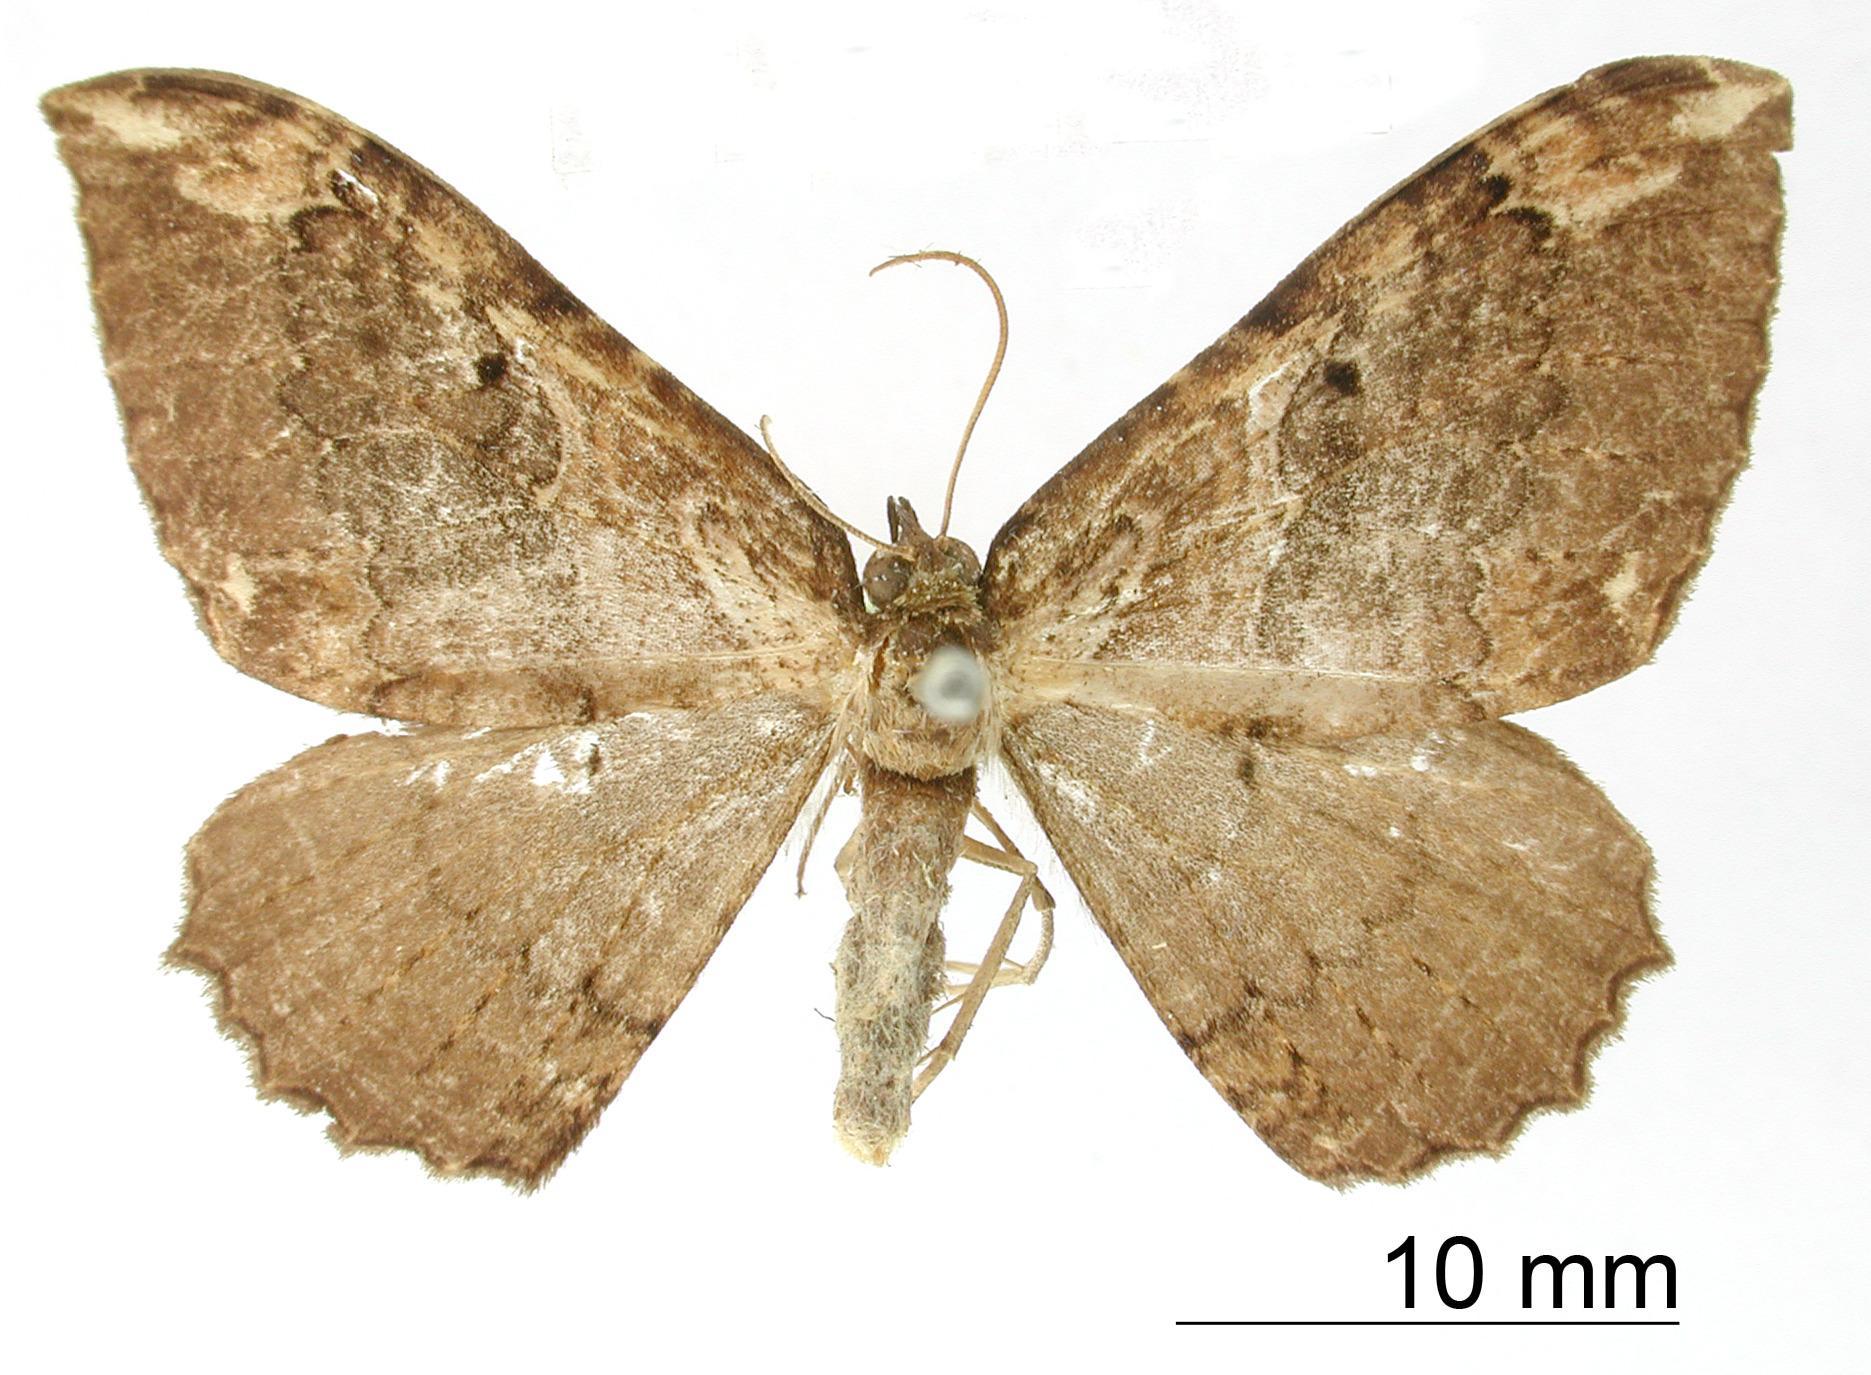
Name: Strepsizuga aberrans
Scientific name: Strepsizuga aberrans Warren, 1908
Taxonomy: Animalia, Arthropoda, Insecta, Lepidoptera, Geometridae, Larentiinae
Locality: [Not Stated], Jamaica